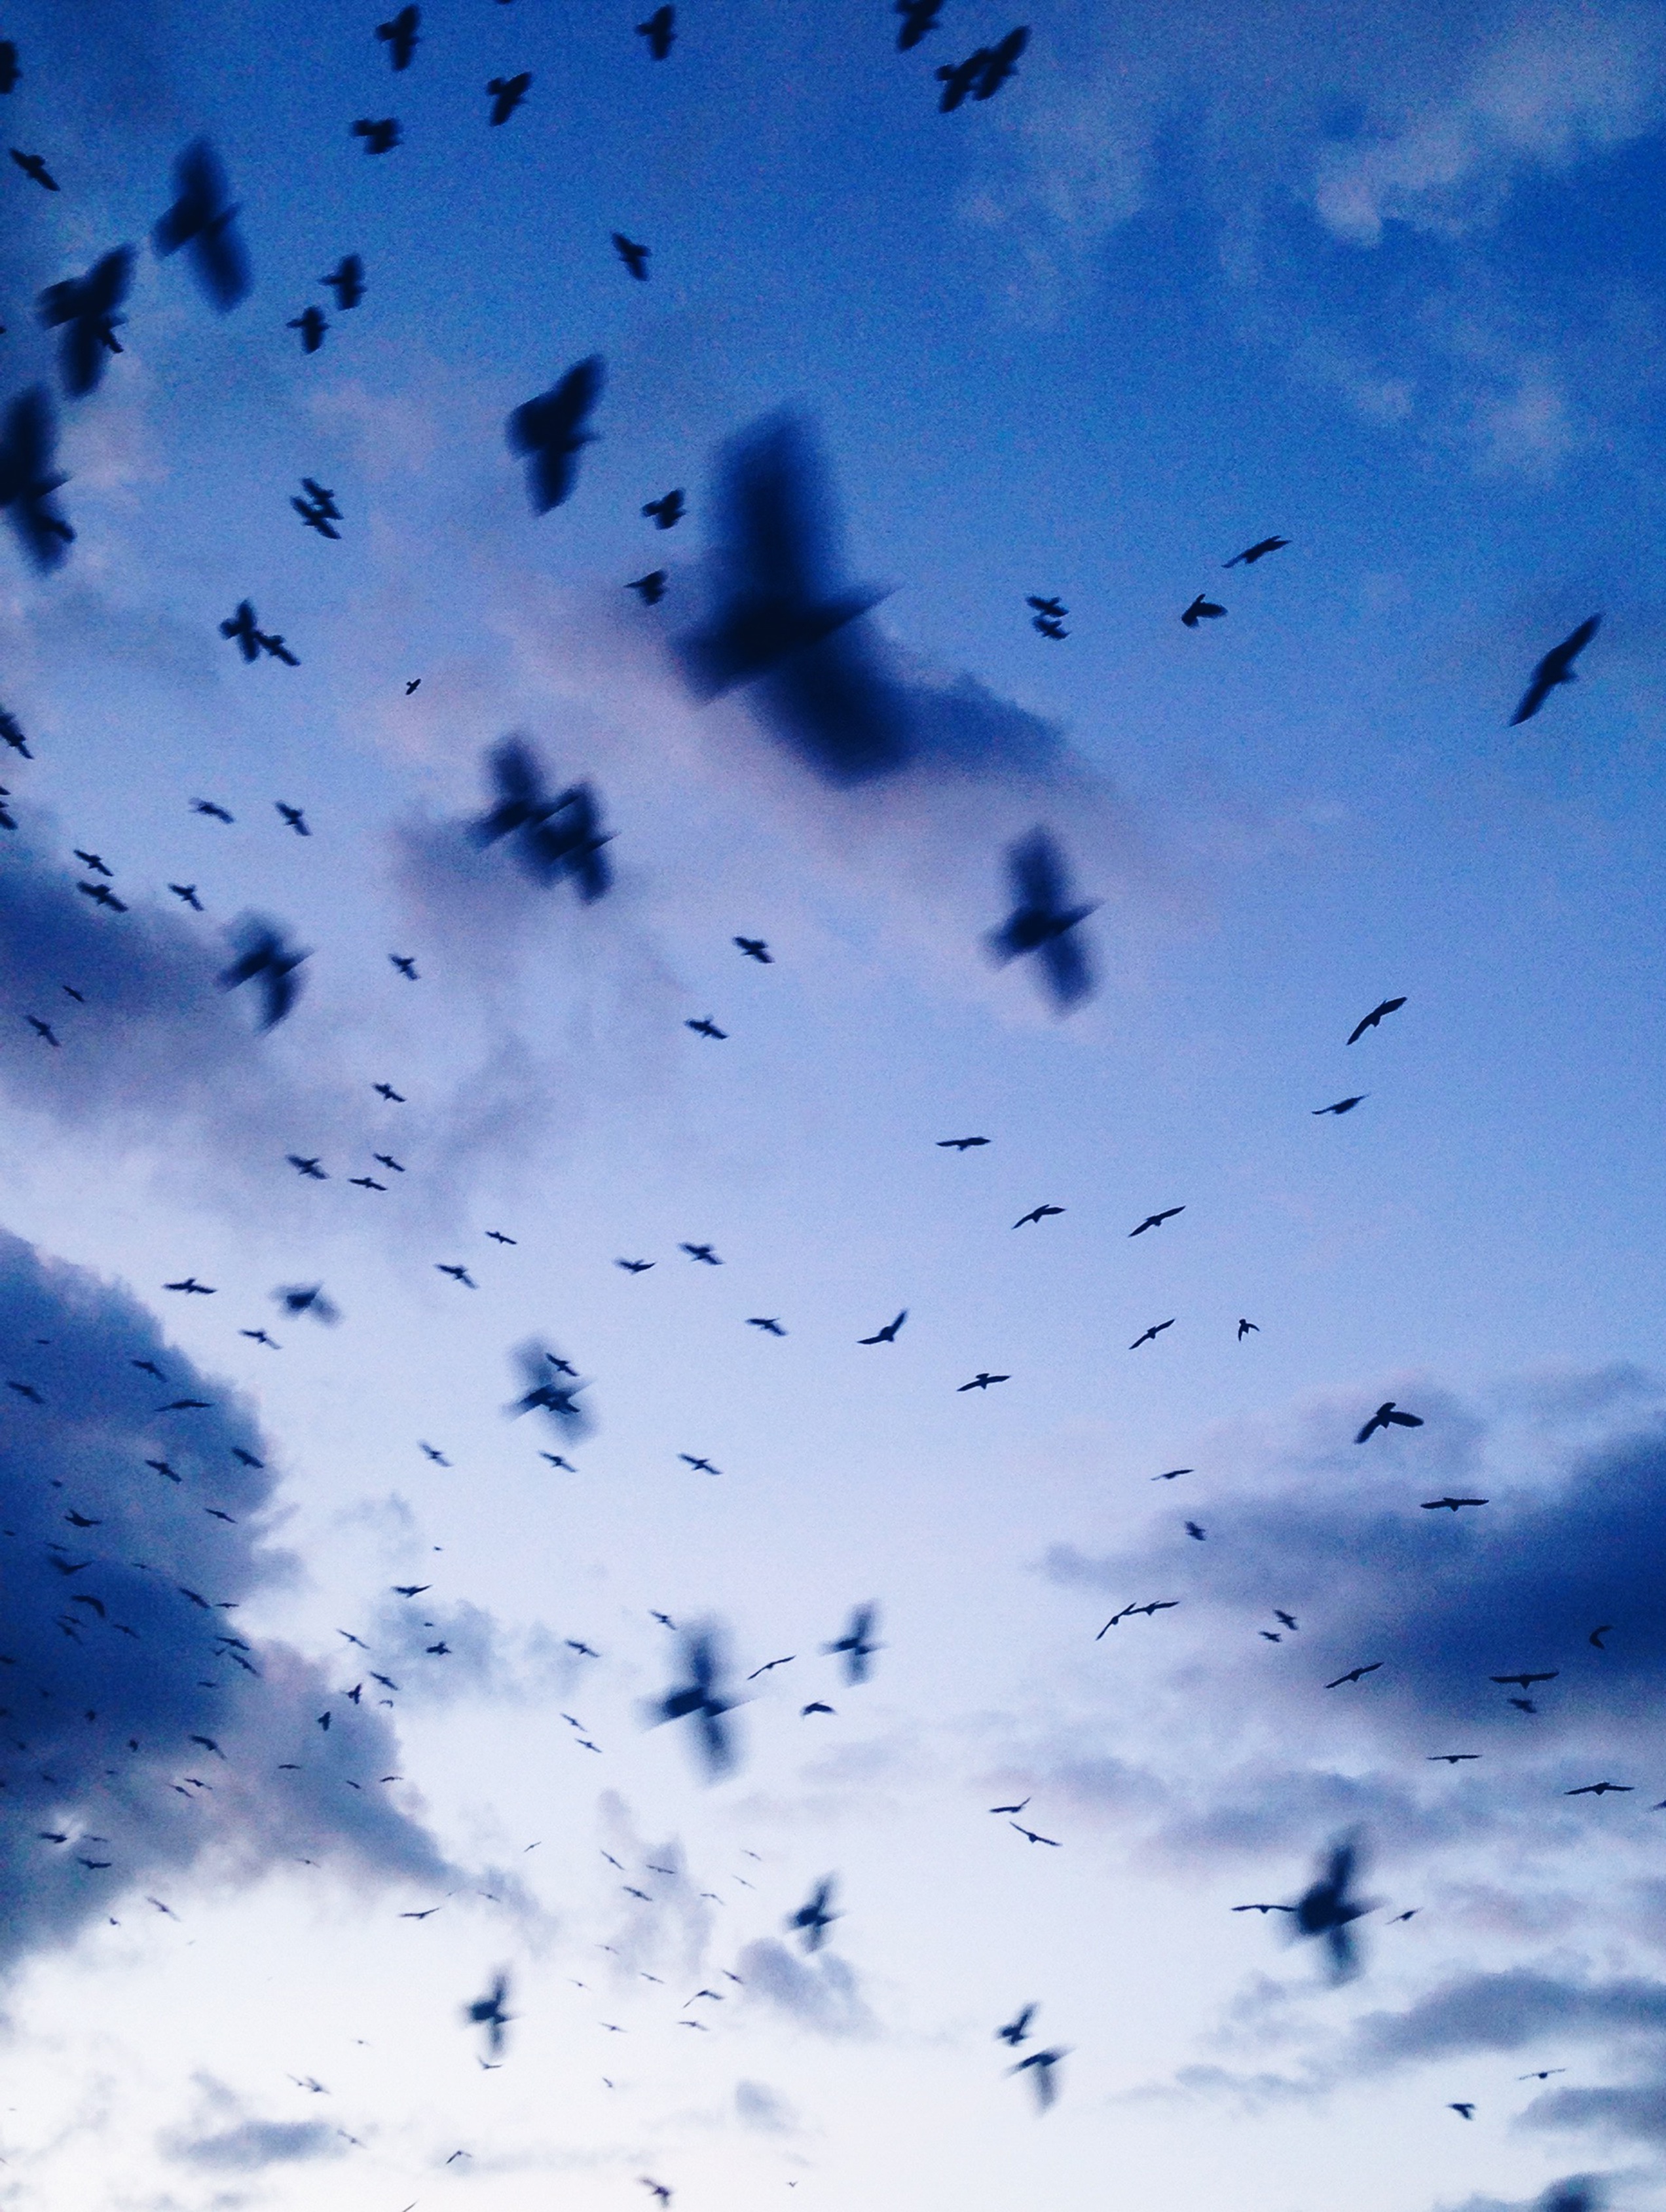
bird, wing, cloud, sky, flock, blue, bird migration, perching bird, animal migration